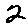
Label: 2